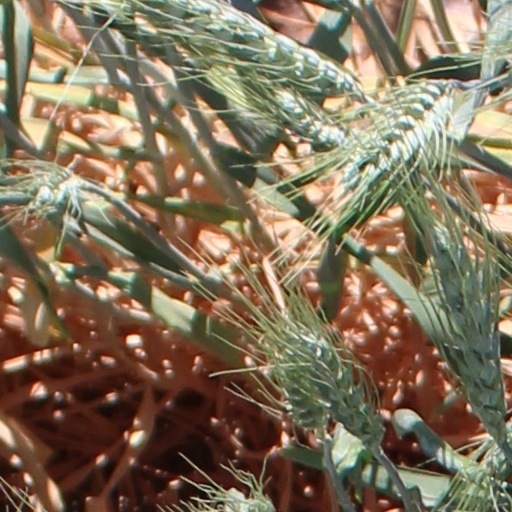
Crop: wheat